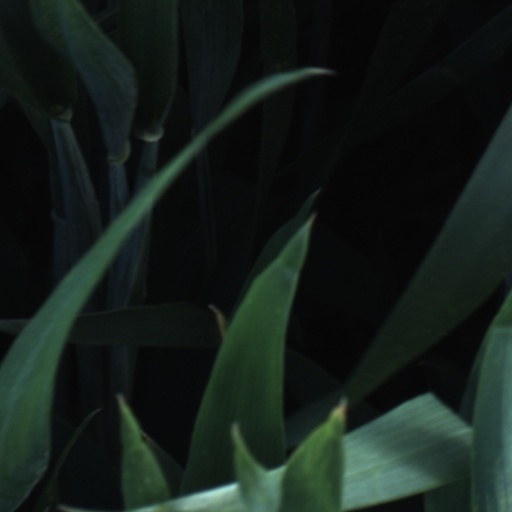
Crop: wheat